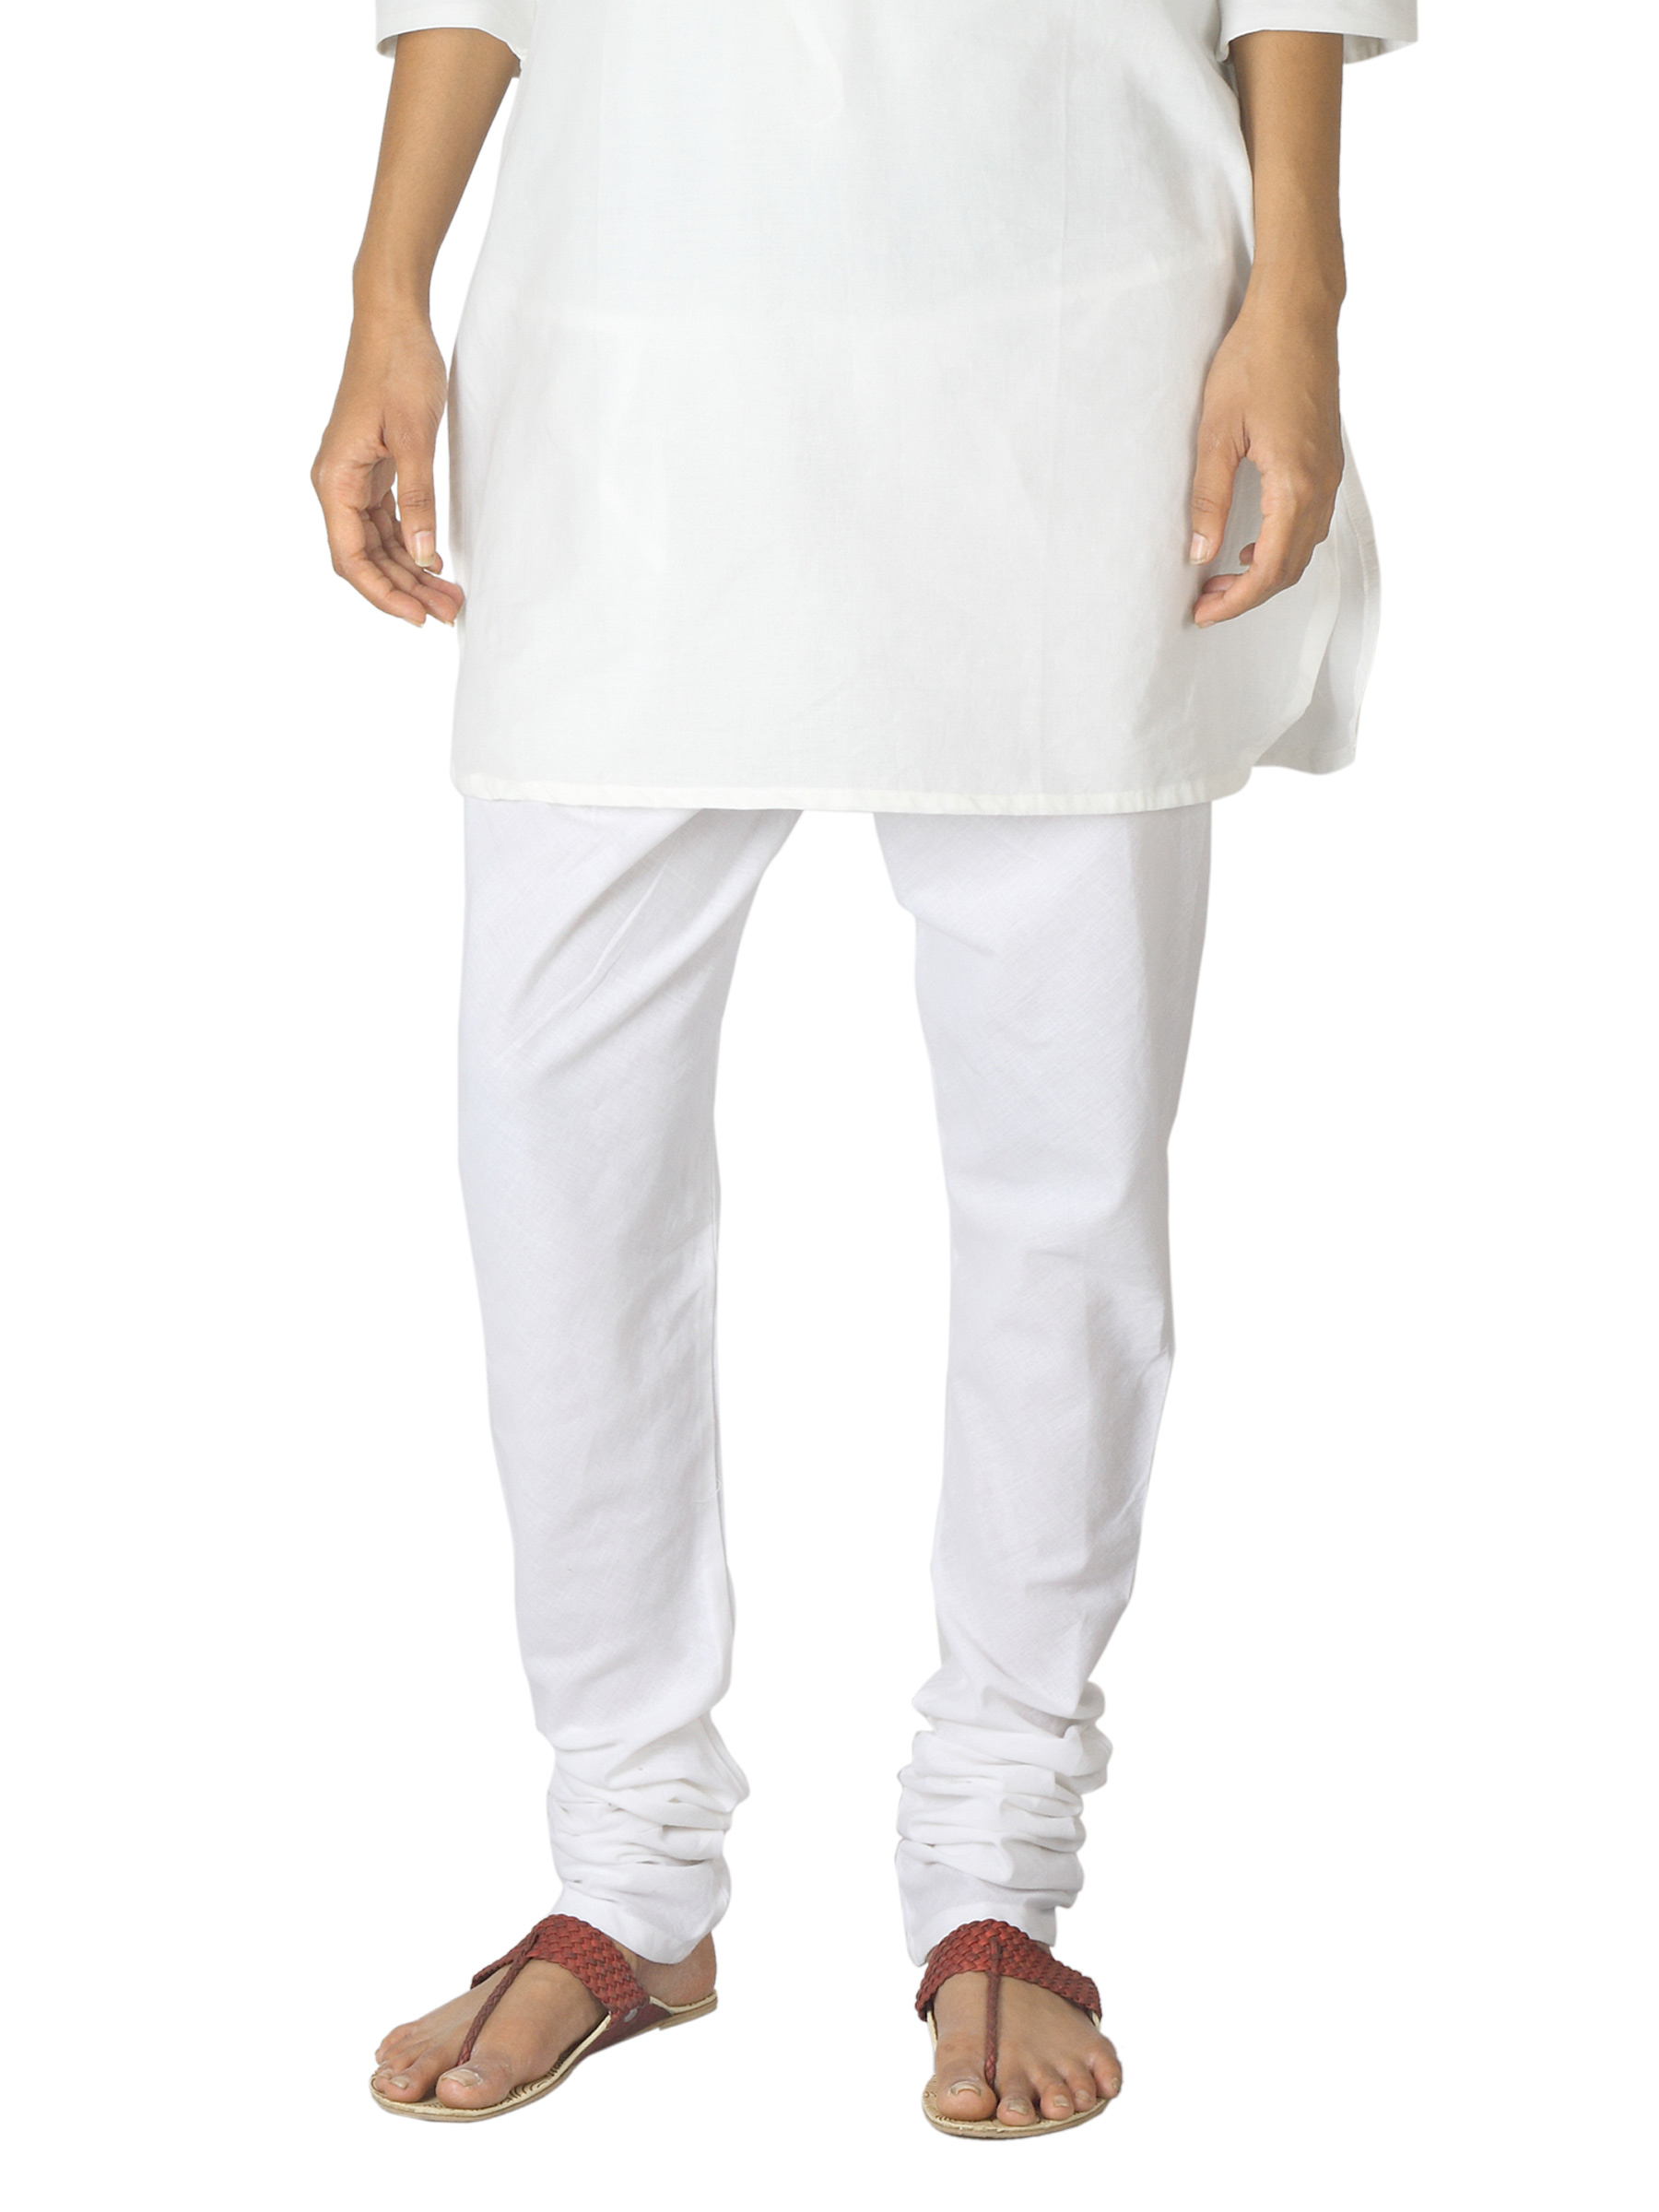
Fabindia Women White Churidar
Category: Apparel / Bottomwear / Churidar
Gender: Women
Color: White
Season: Summer 2012
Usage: Ethnic